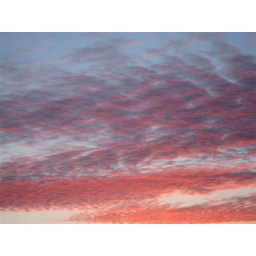
Sunset at half time in the World Cup from my bathroom window in Inchicore